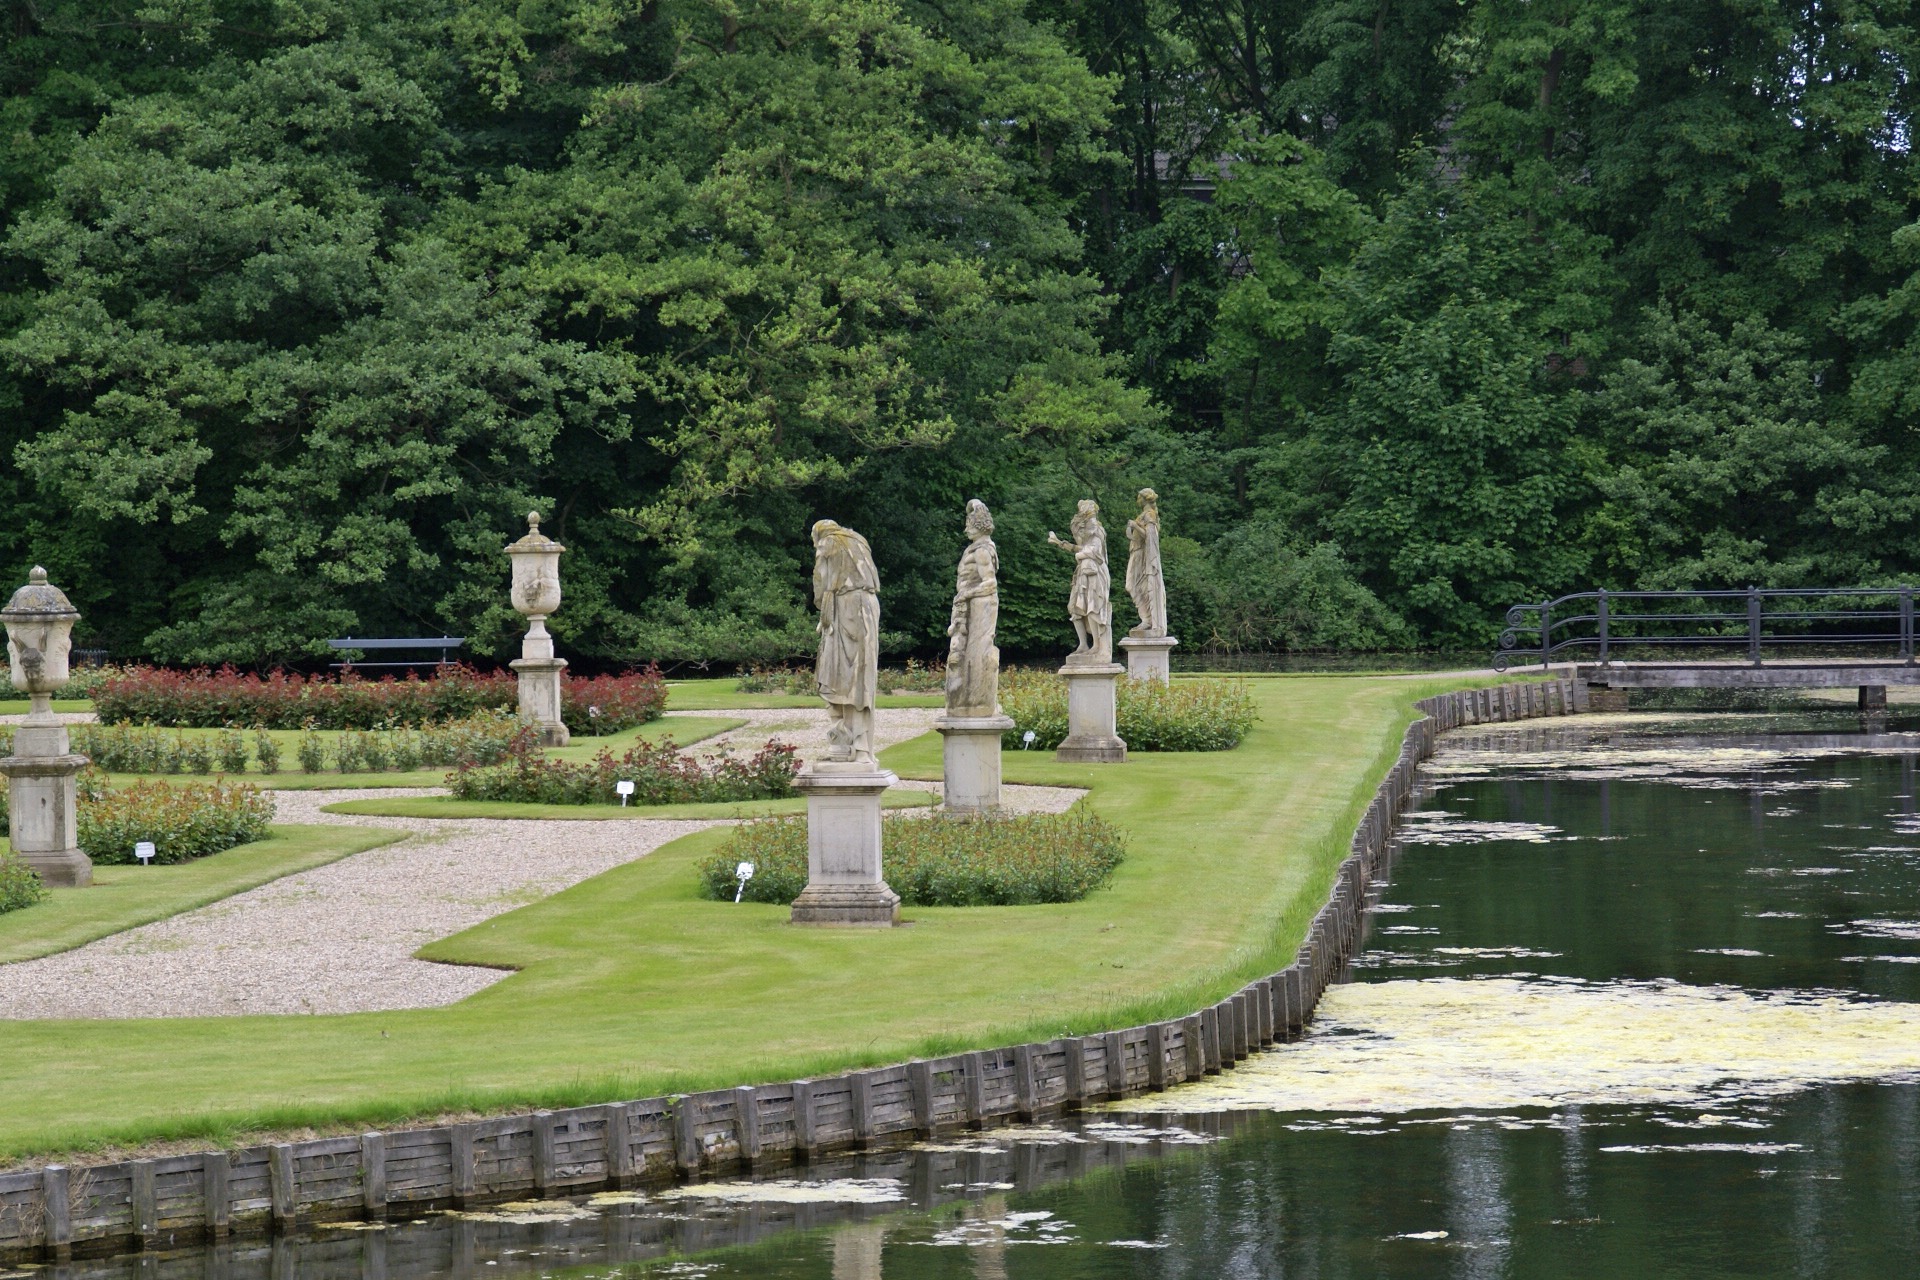
water, nature, lawn, chateau, pond, reservoir, garden, waterway, trees, outside, memorial, germany, sculptures, grounds, estate, isselburg, reflecting pool, landscape architect